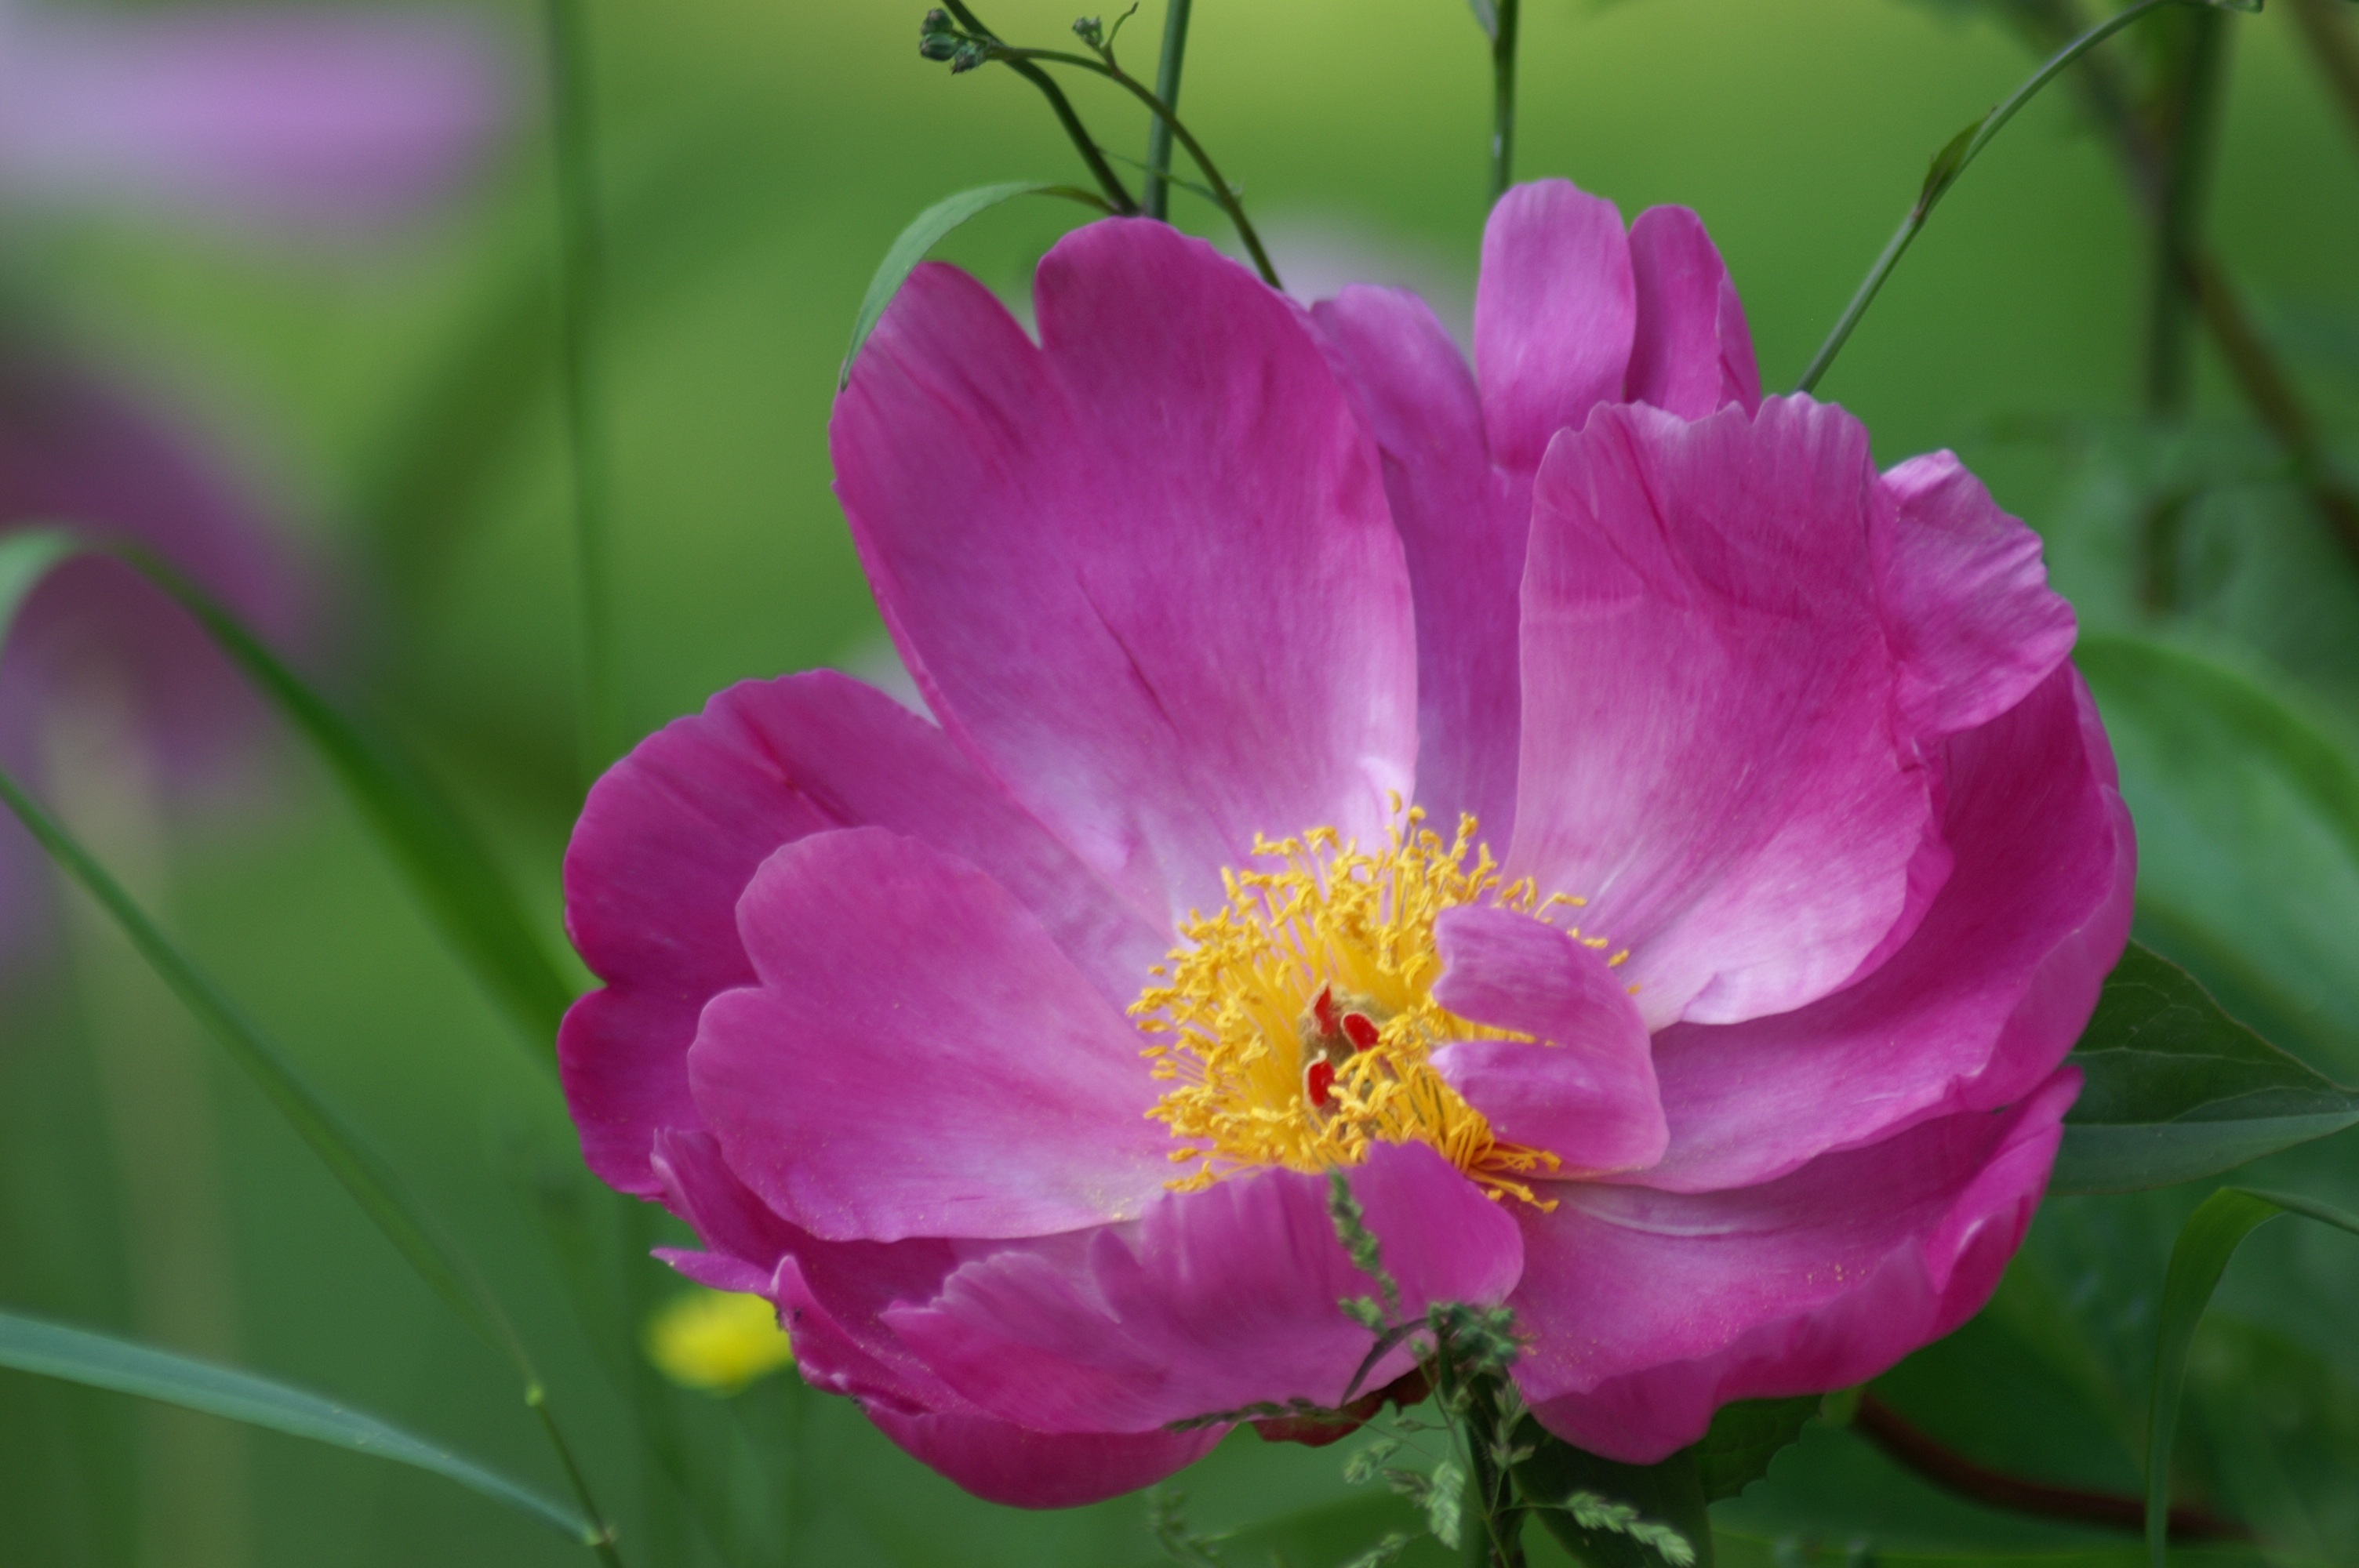
nature, blossom, plant, flower, petal, green, botany, garden, pink, flora, plants, gardening, rose petals, flowering, peony, pink flower, macro photography, color pink, flowering plant, land plant